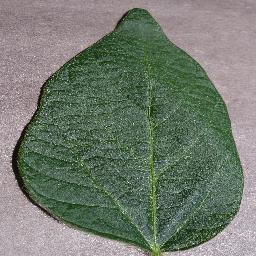
Label: Soybean___healthy